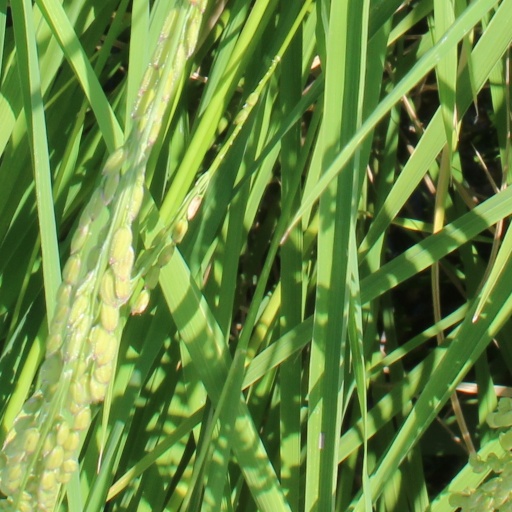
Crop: rice